Babraham

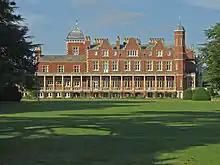
Babraham Hall, now part of the Babraham Institute

Babraham is home to the Babraham Institute which undertakes research into cell and molecular biology.